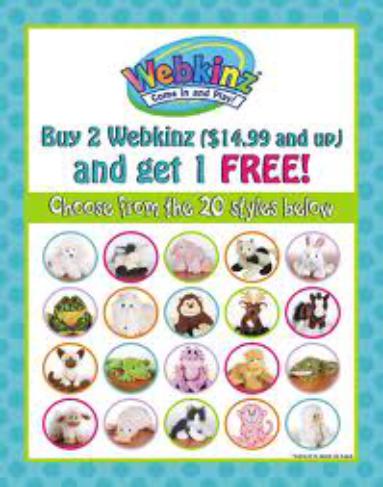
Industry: Leisure